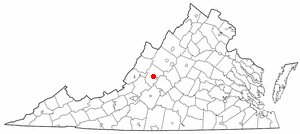
Lexington est une ville de l'État de Virginie, sur la côte est des États-Unis.